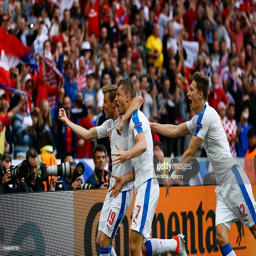
footballers celebrate after scoring a goal during the match .